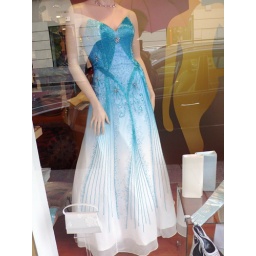
I'm no expert, but I think all the blue is little glass beads sewn on by hand.